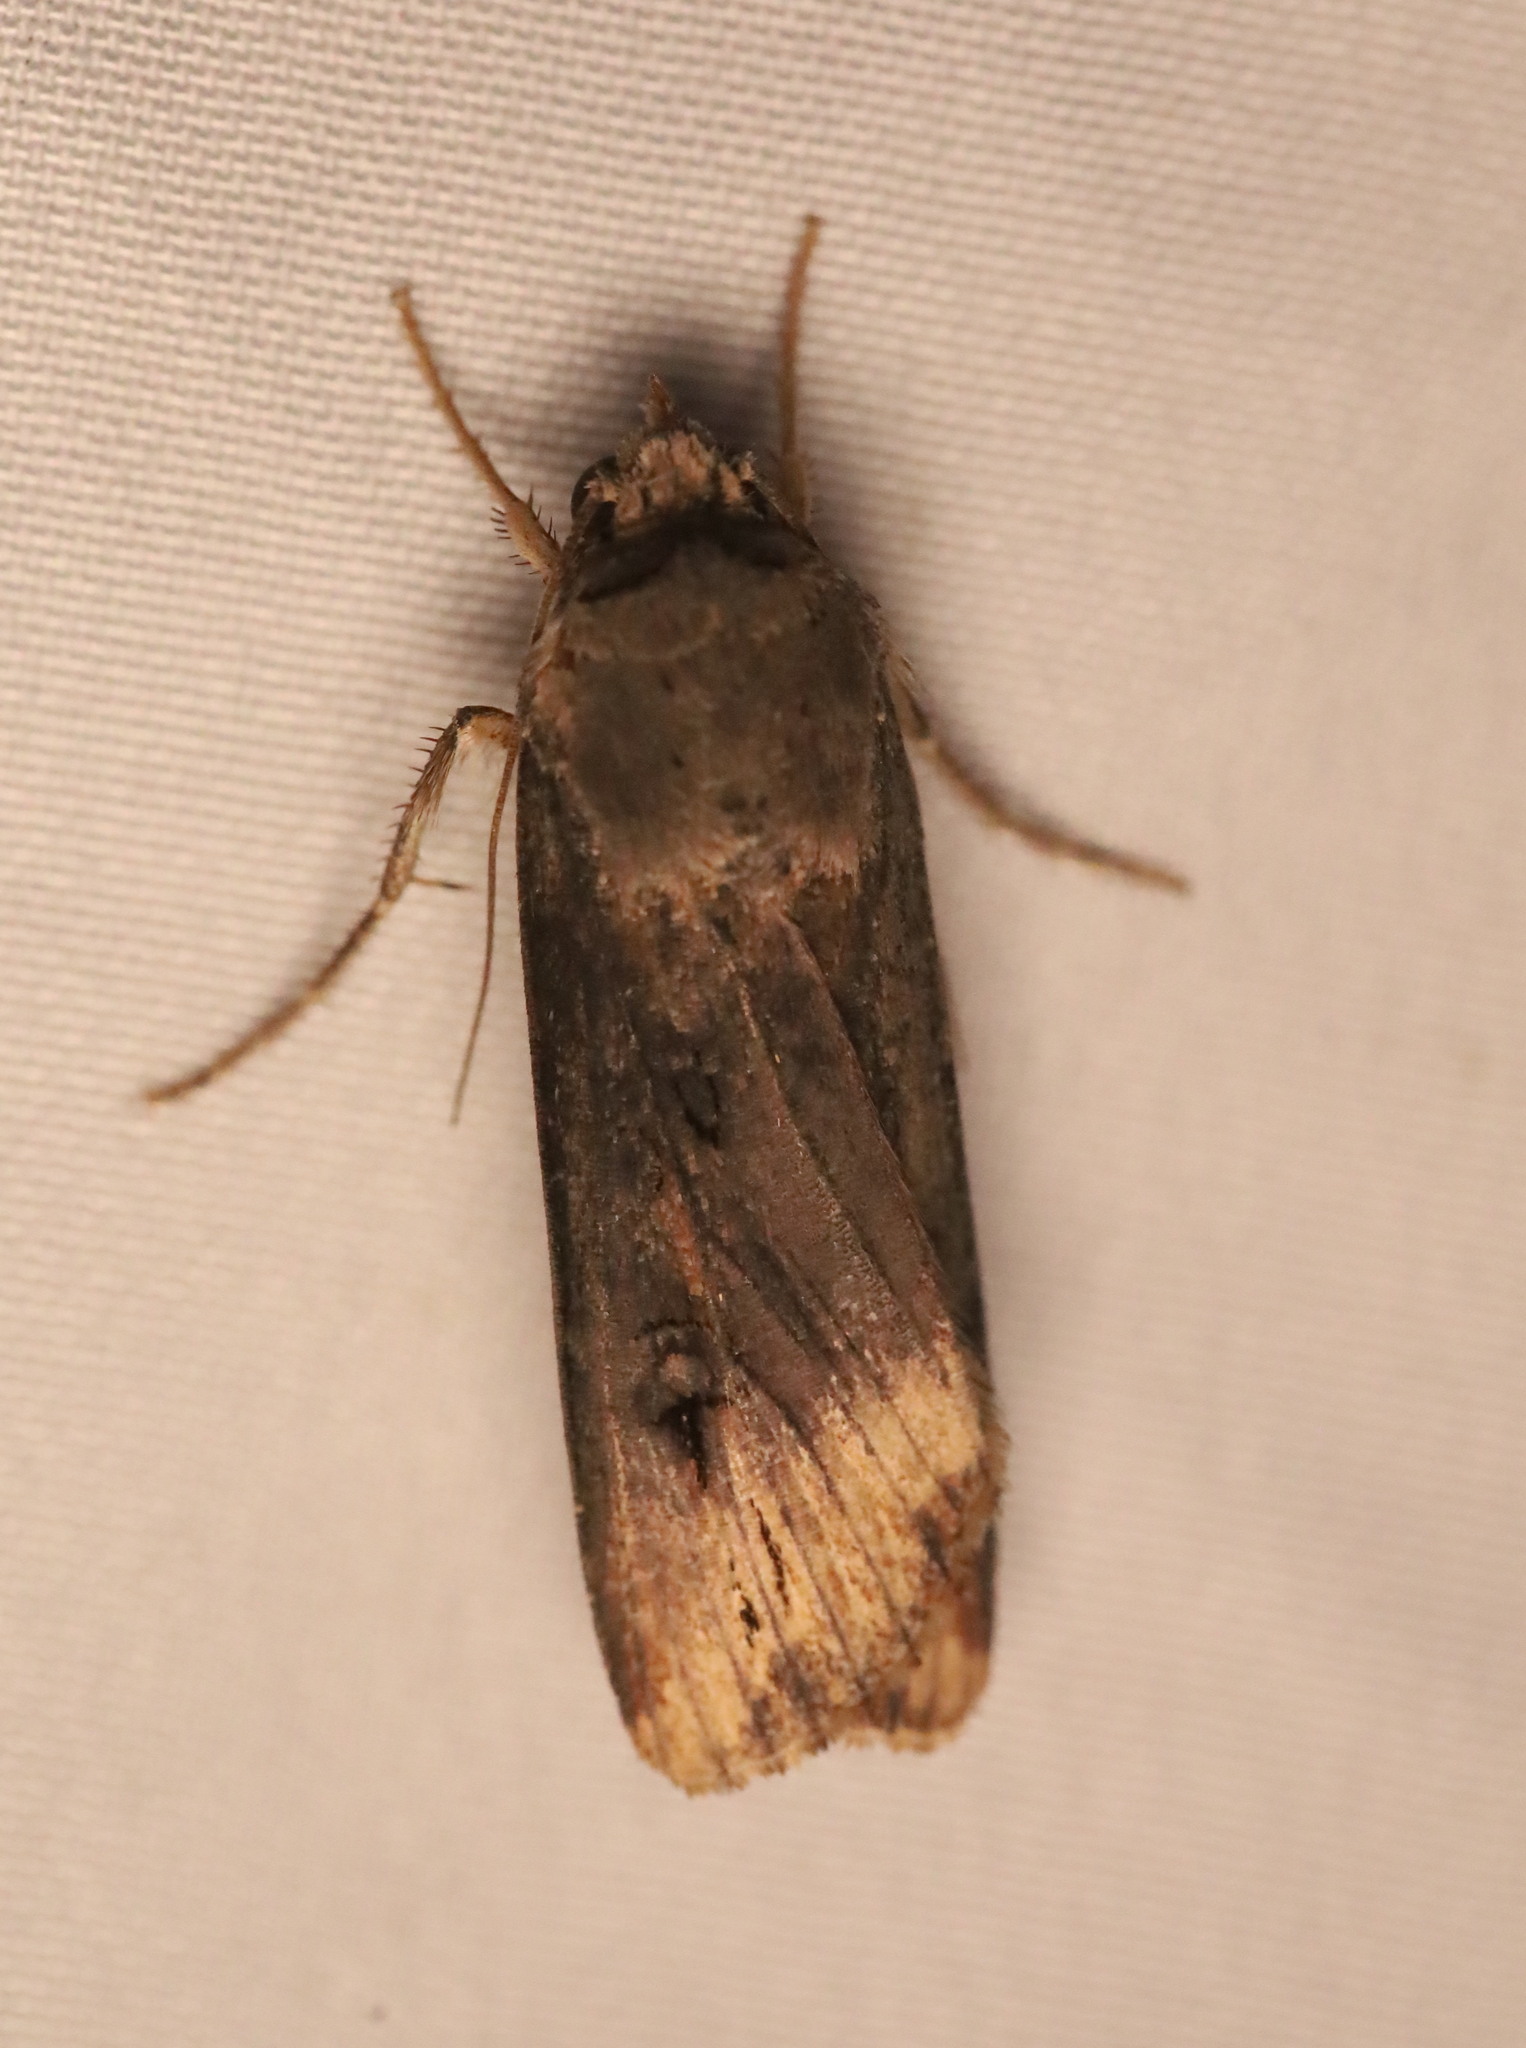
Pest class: cutworms